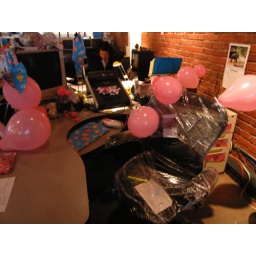
Followed by the cake desk, the Japanese lantern desk, the pimp desk, the princess desk, the death by oranges desk, the kickboxing ring desk and the anime desk.